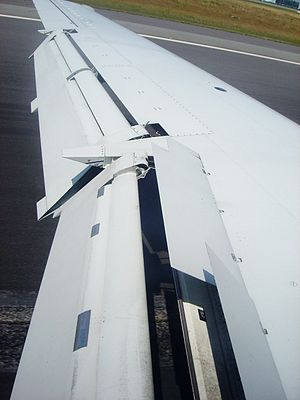
Vinge / Primært om menneskeskabte vinger / Dynamisk opdrift – vingens formål
Vingers formål er at få et dyr eller et luftfartøj, som har en middelmassefylde, der er større end luft, til at flyve eller svæveflyve ved at tilvejebringe den fornødne opdrift.